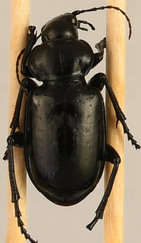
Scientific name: Calosoma affine
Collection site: Konza Prairie Agroecosystem NEON (KONA), plot KONA_007